Frederick Champion de Crespigny

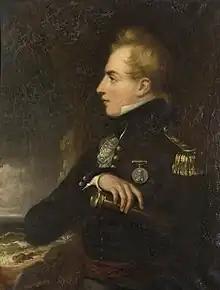
Portrait of his father, Augustus James Champion de Crespigny

Champion de Crespigny was born on 12 December 1822 at Hill Hall in Theydon Mount, near Epping, Essex. He was the third son of Augustus James Champion de Crespigny (1791–1825), and Caroline Smijth, daughter of Sir William Smijth, 7th Baronet. His father was an officer in the Royal Navy who died from yellow fever on board the HMS "Scylla" in 1825. His grandfather was Sir William Champion de Crespigny, 2nd Baronet and his elder brother was Sir Claude Champion de Crespigny, 3rd Baronet.